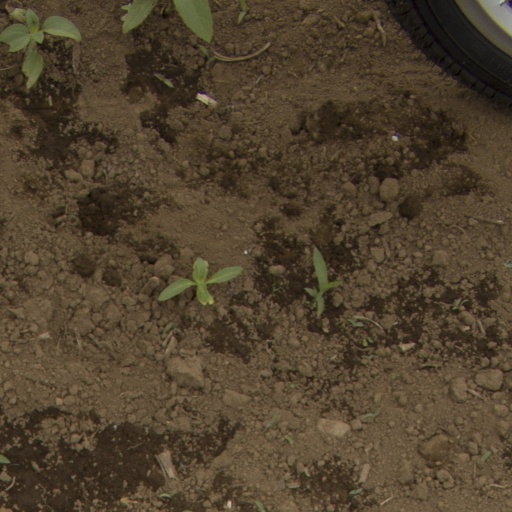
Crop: Jerusalem artichoke